Raúl Martín Presa

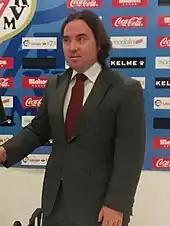
Martín Presa in 2017

Raúl Santiago Martín Presa (born 1977) is a Spanish businessman. He has been president of Rayo Vallecano since 2011.